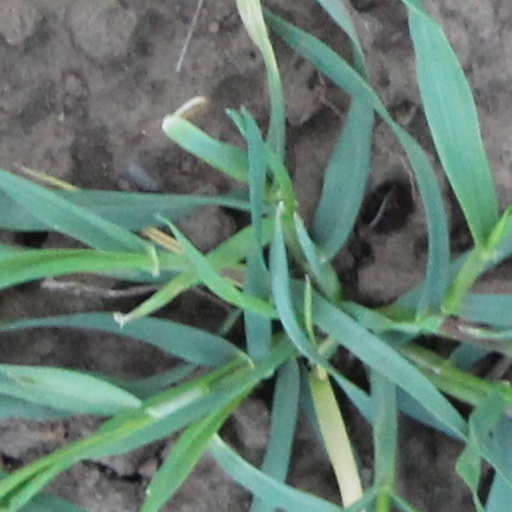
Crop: wheat